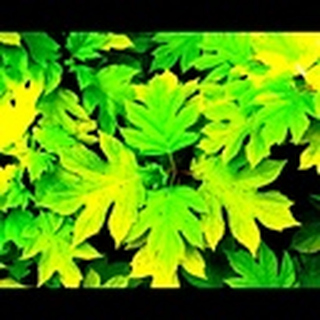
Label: healthy_cotton